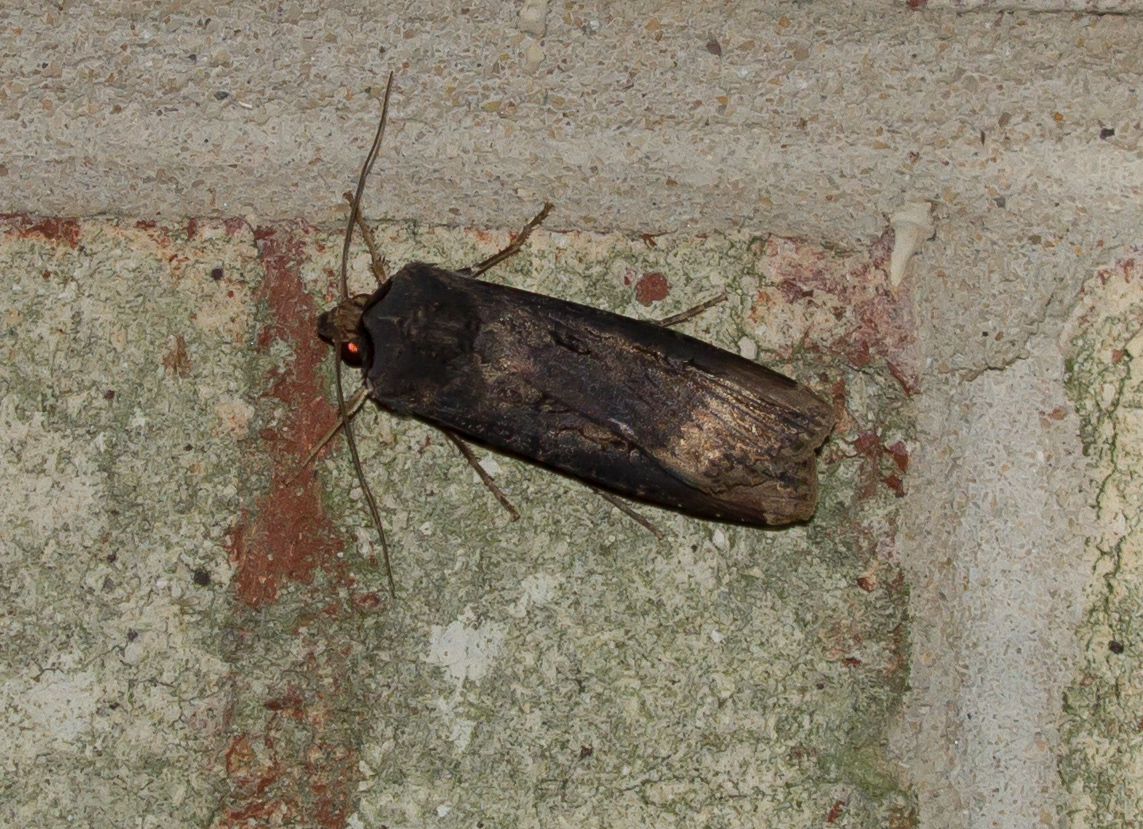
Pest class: cutworms